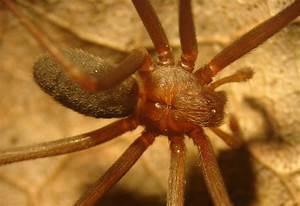
spider